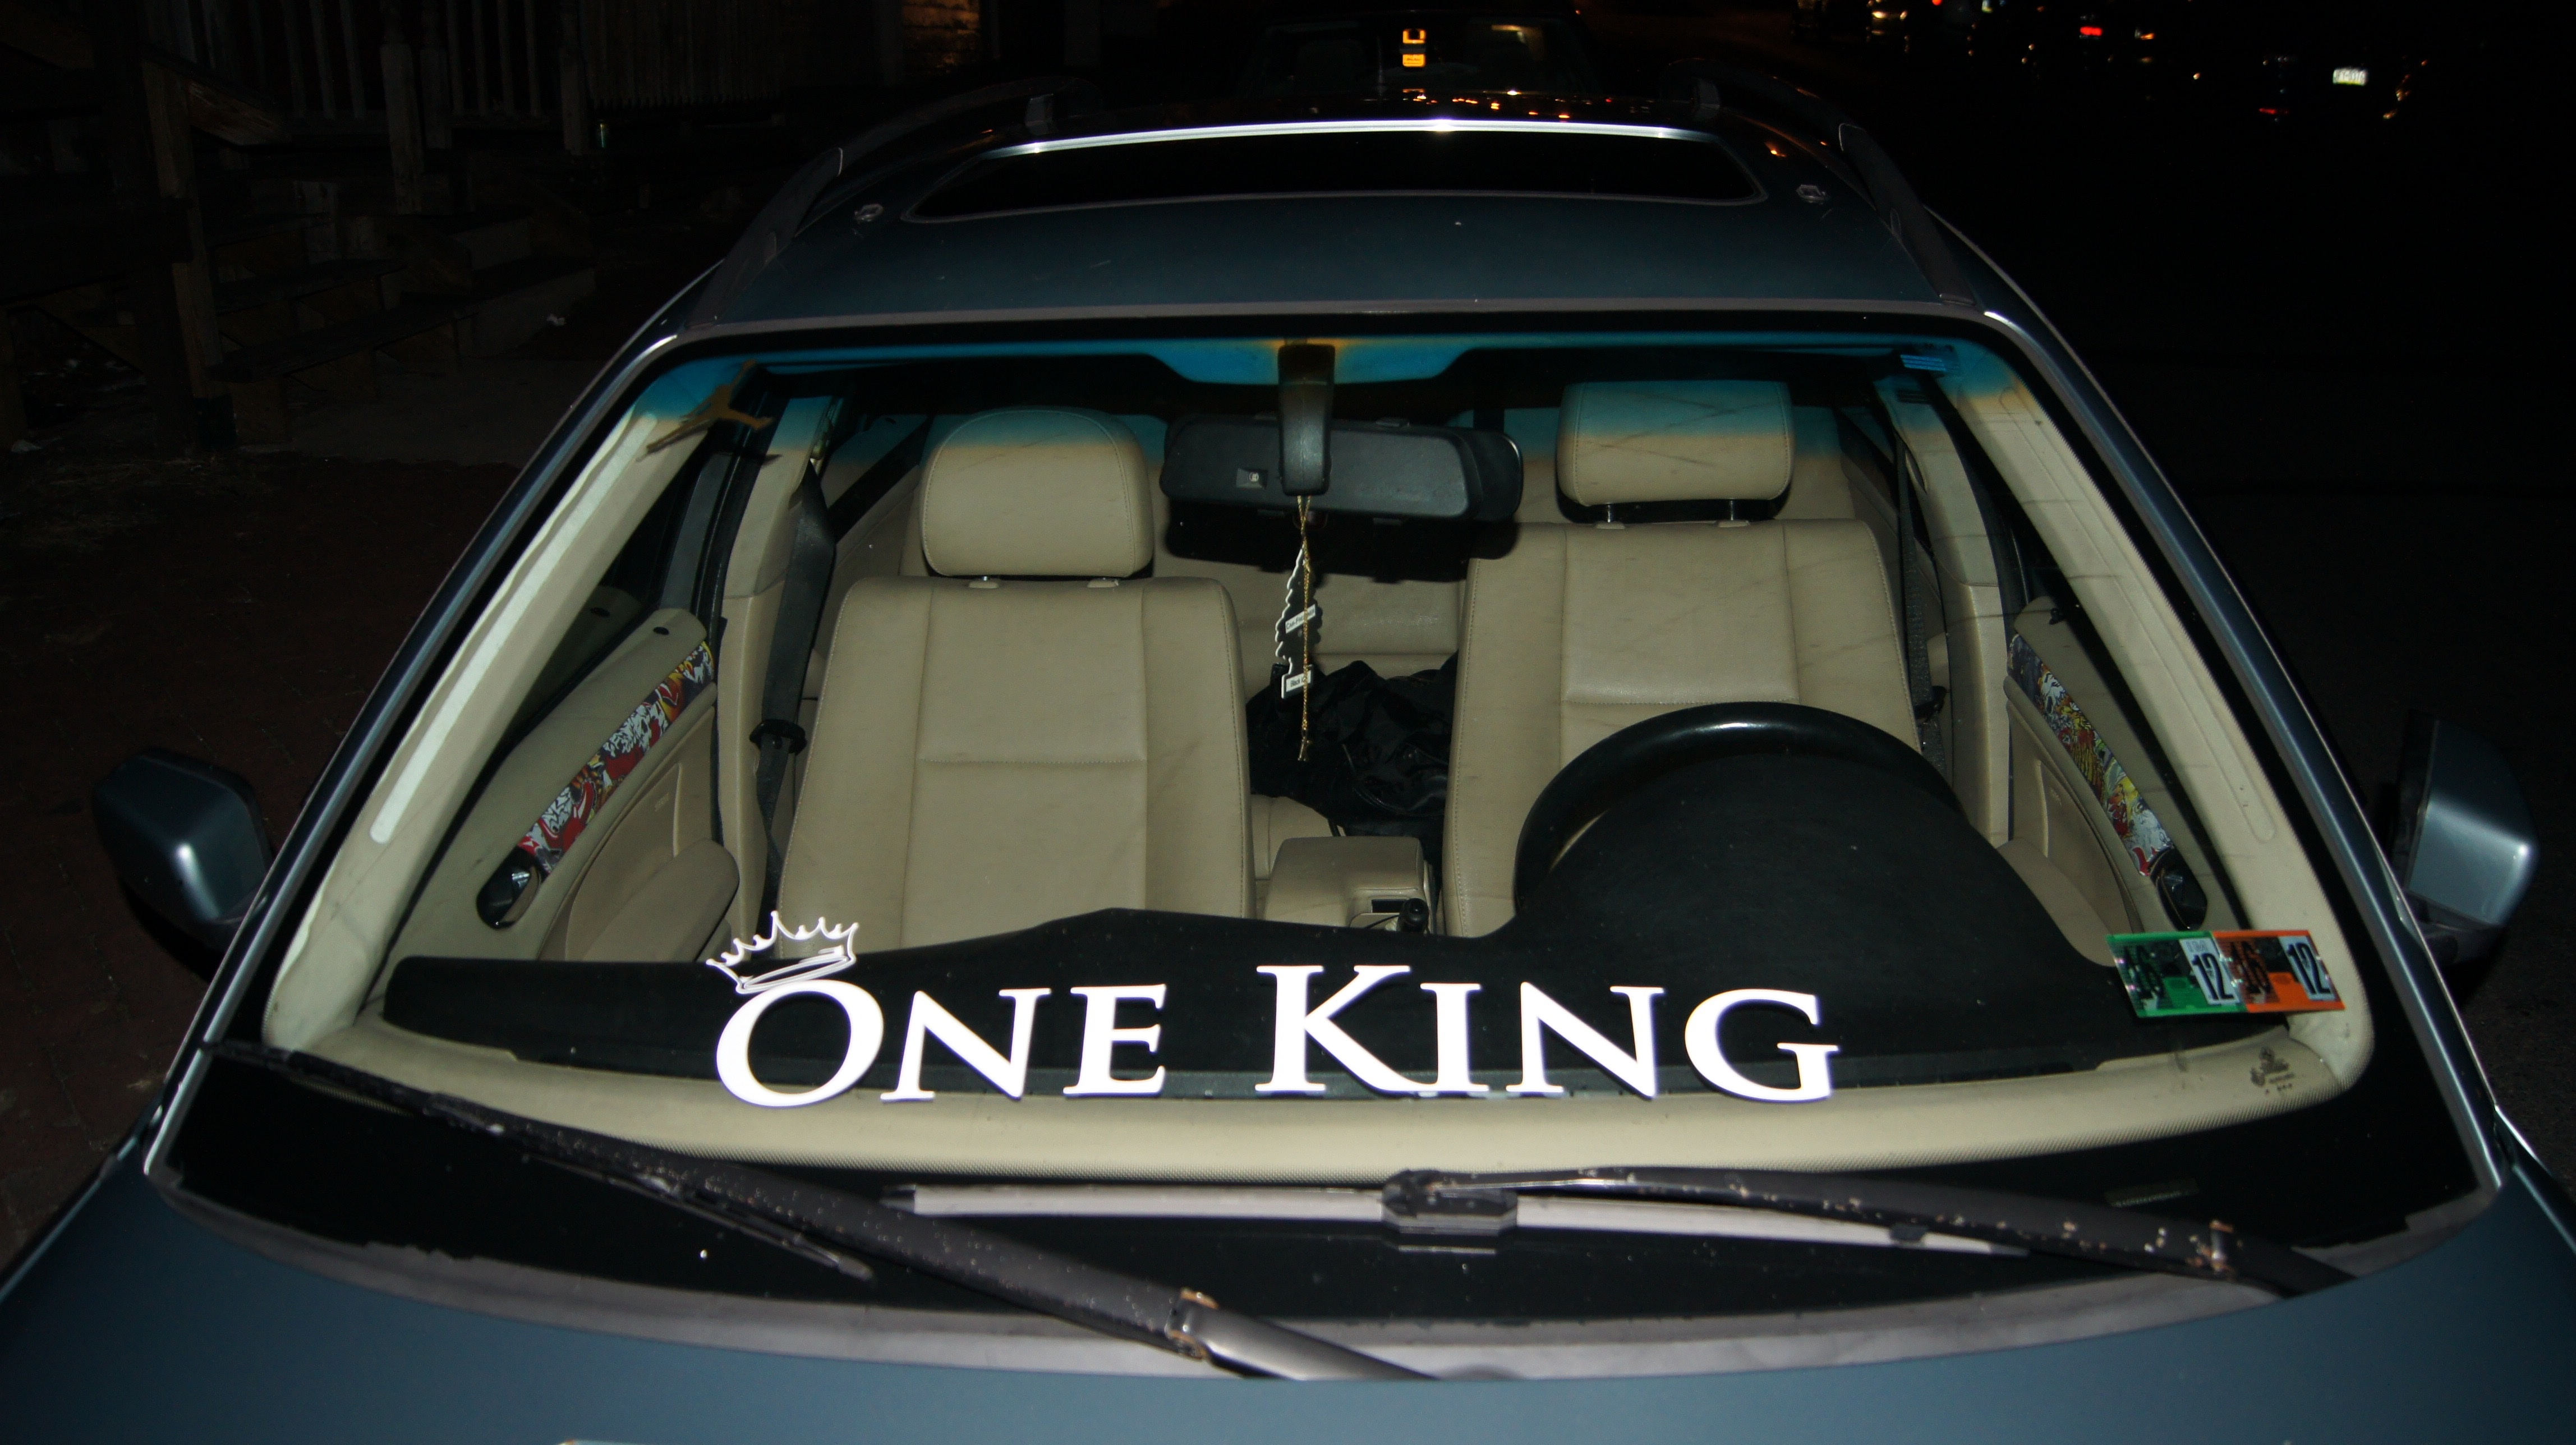
car, window, glass, vehicle, windshield, sports car, bumper, bmw, land vehicle, automobile make, automotive exterior, automotive design, luxury vehicle, family car